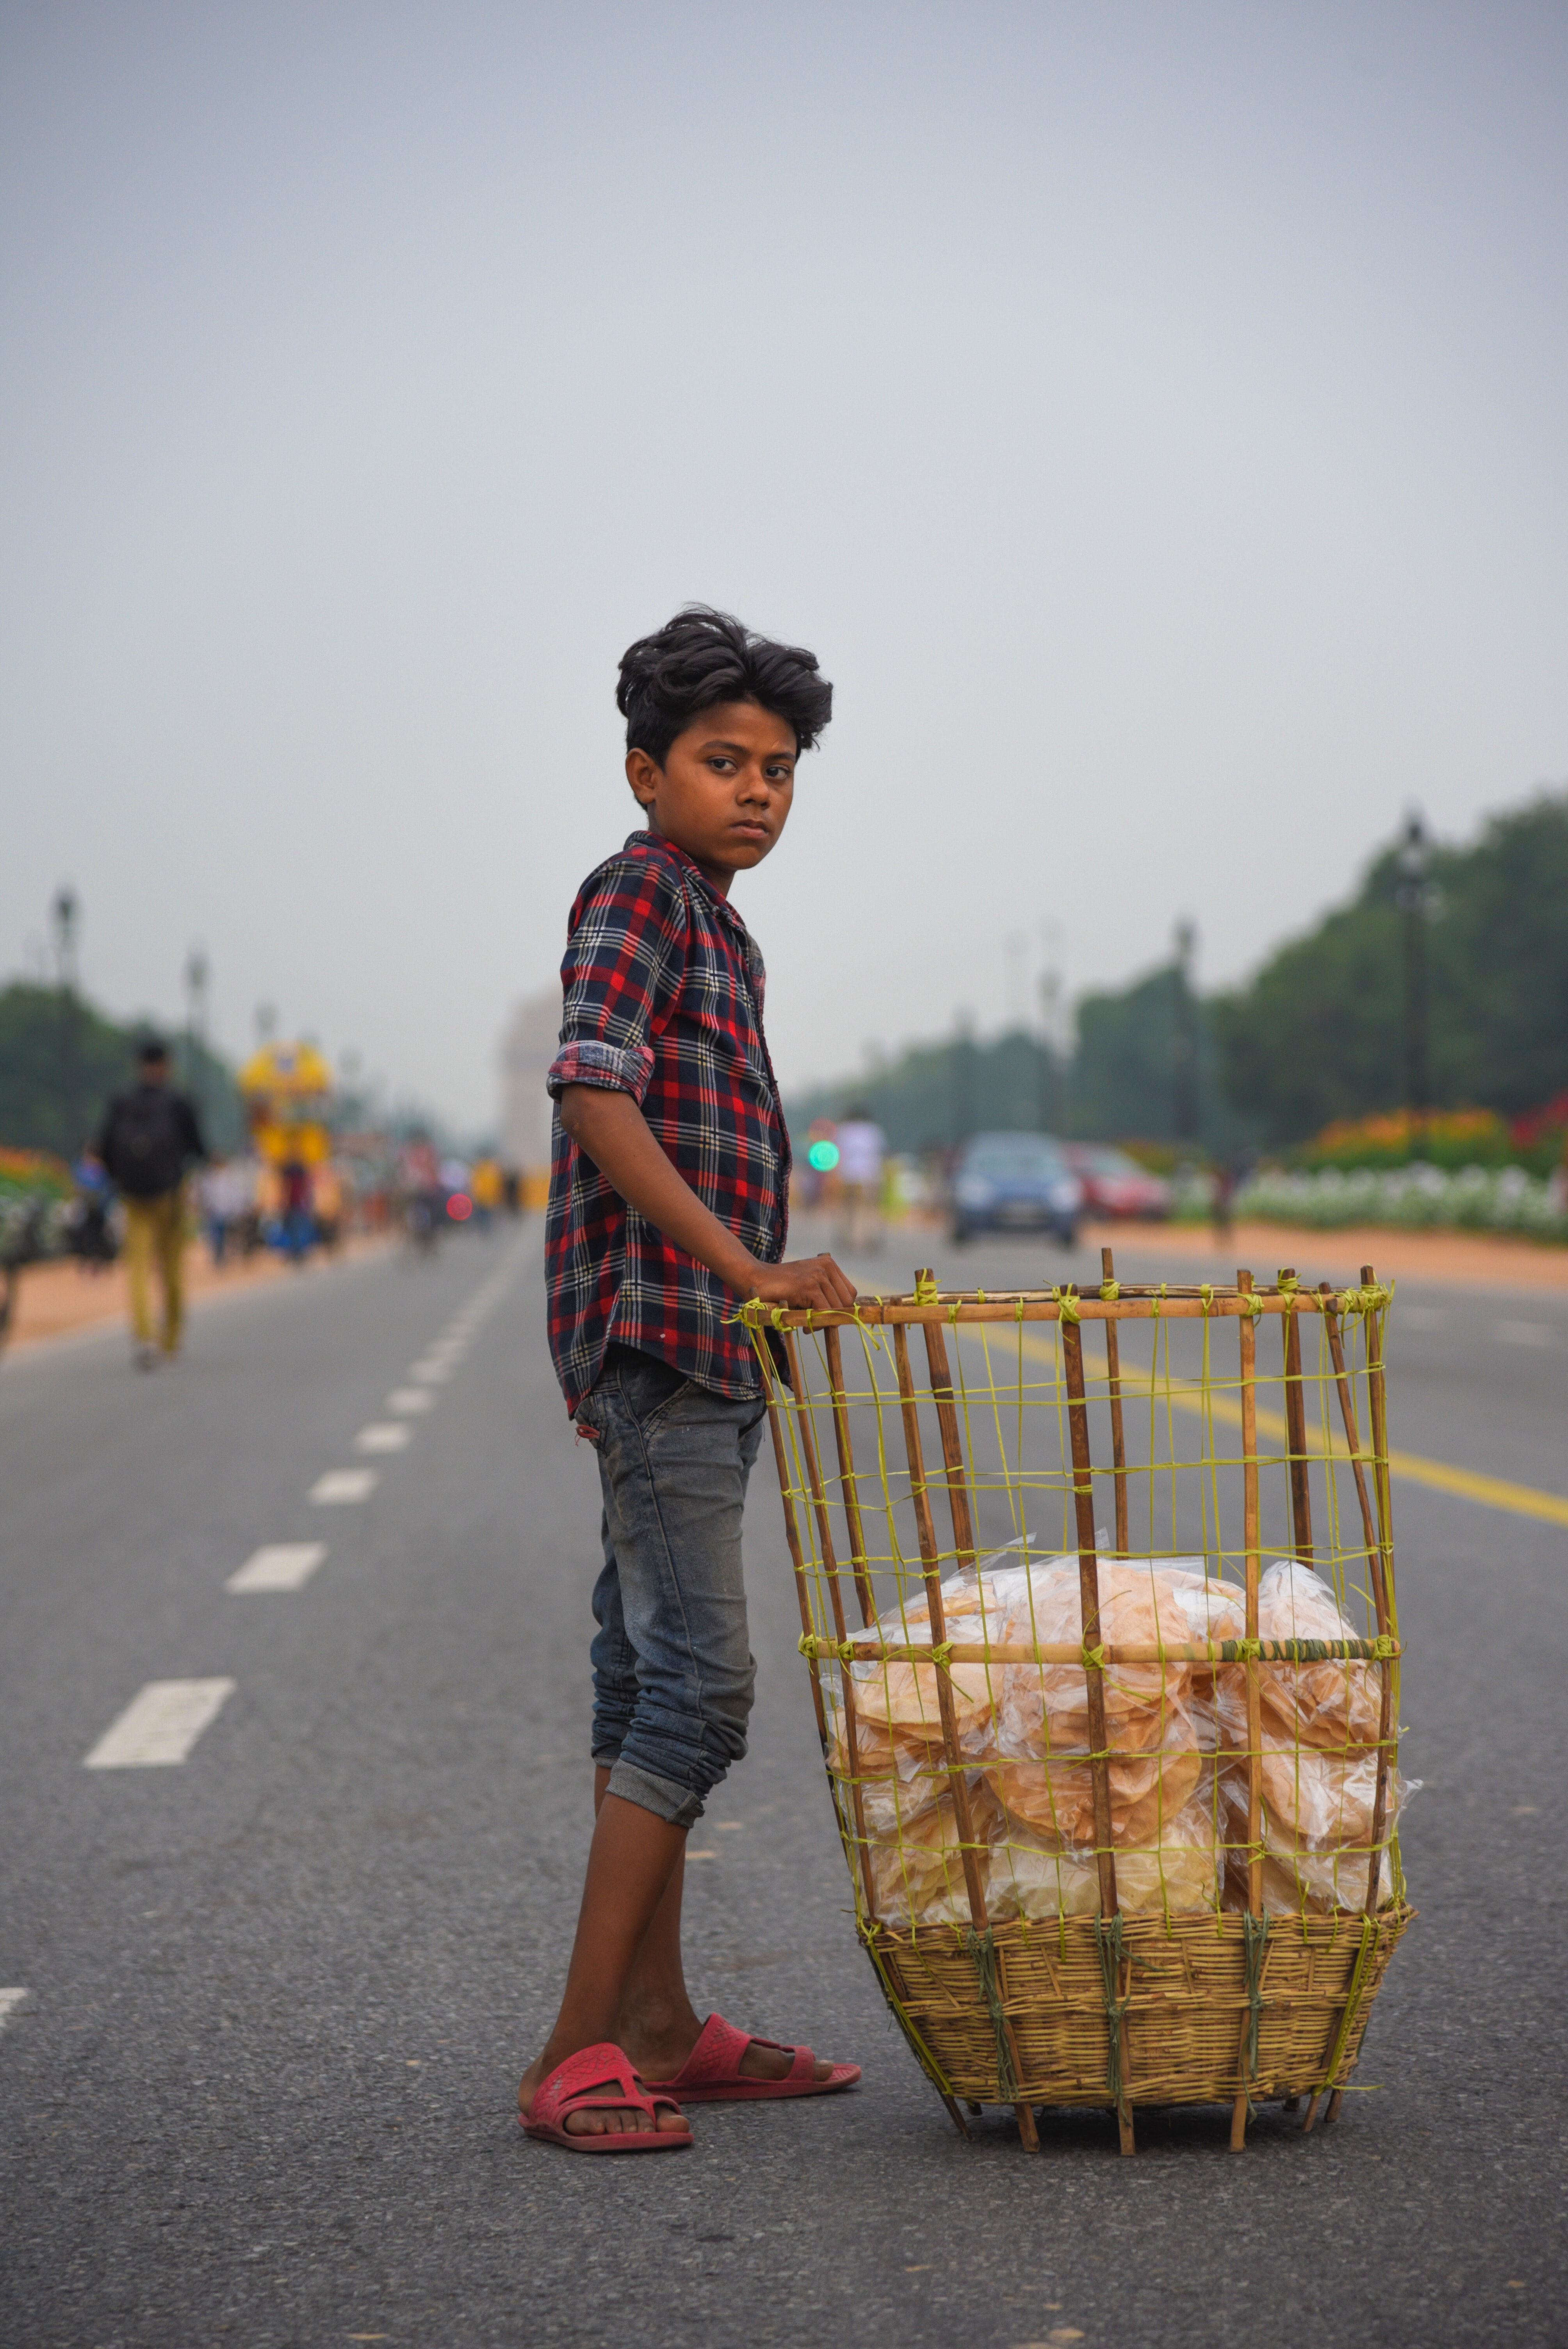
yellow, hawker, cart, child, vehicle, street, basket, road